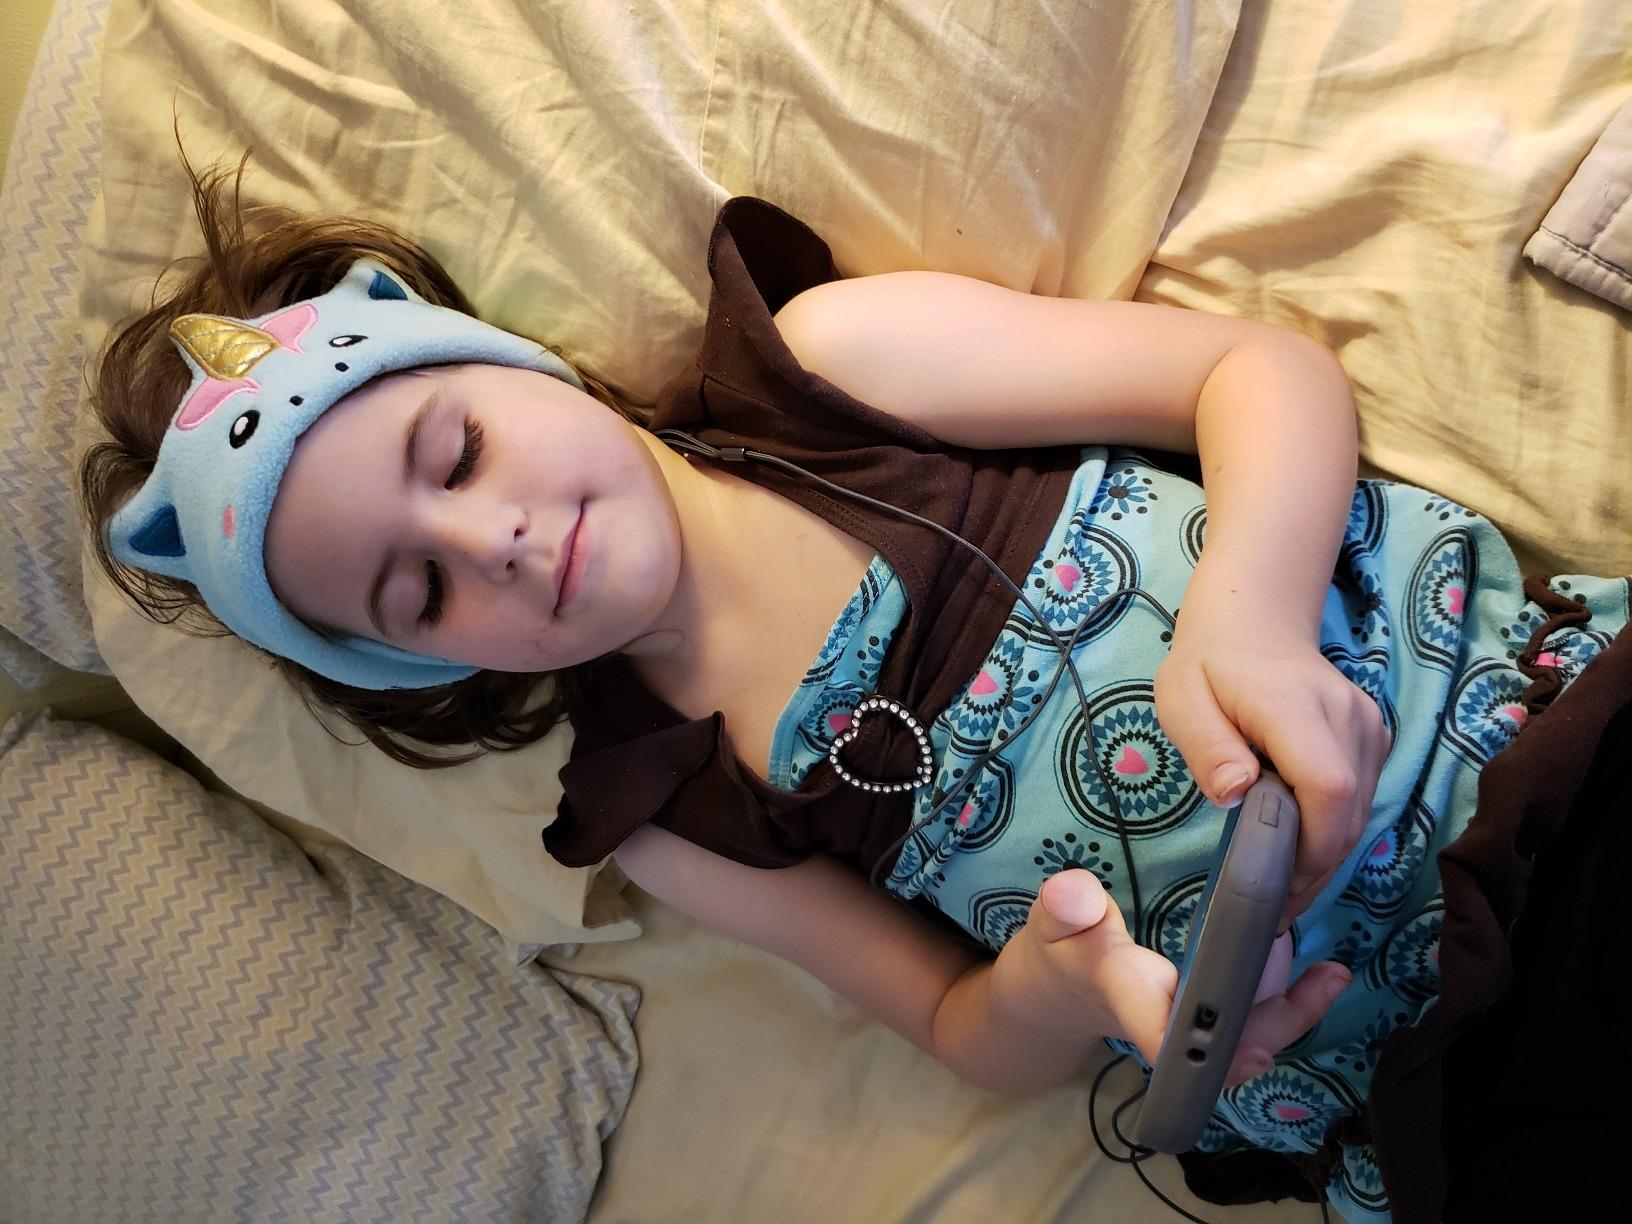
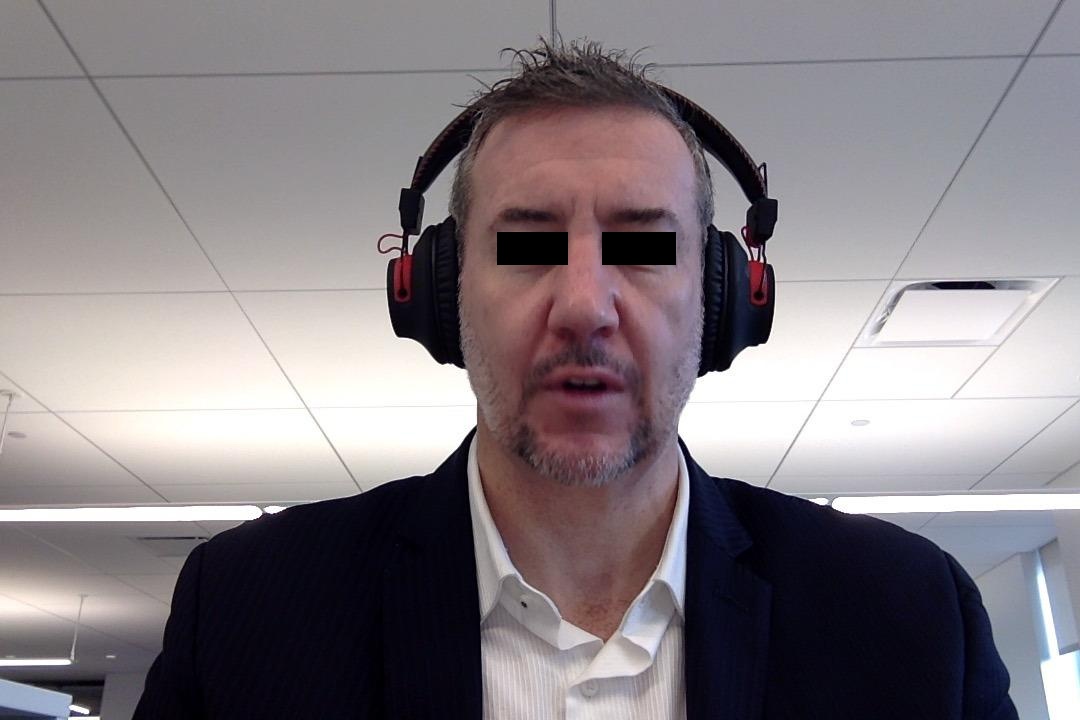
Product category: headphones
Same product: no